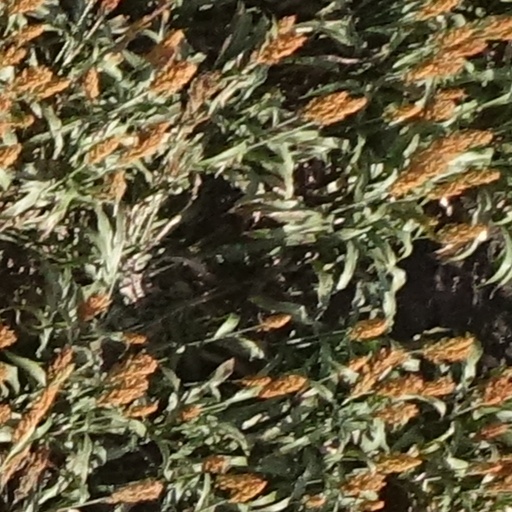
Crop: sorghum